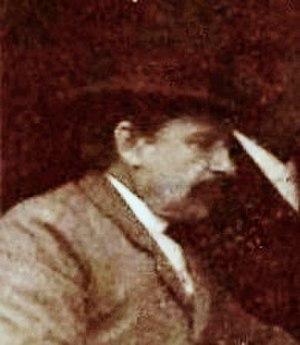
[Collection Jules Beau. Photographie sportive]
Georges Thadée Bouton, né le 22 novembre 1847 à Paris et mort le 31 octobre 1938 dans la même ville, est un pionnier de l'industrie automobile et un ingénieur français qui fonde avec Jules-Albert de Dion la société De Dion-Bouton en 1883.